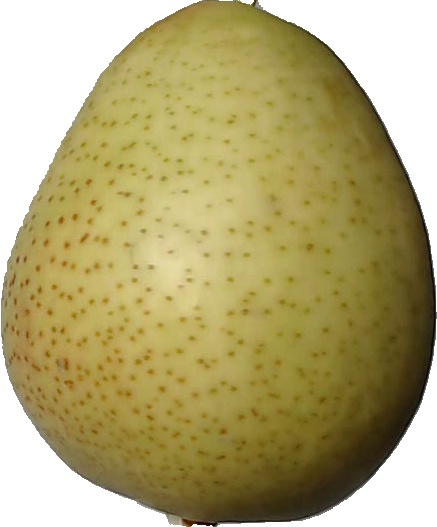
Label: pear_1